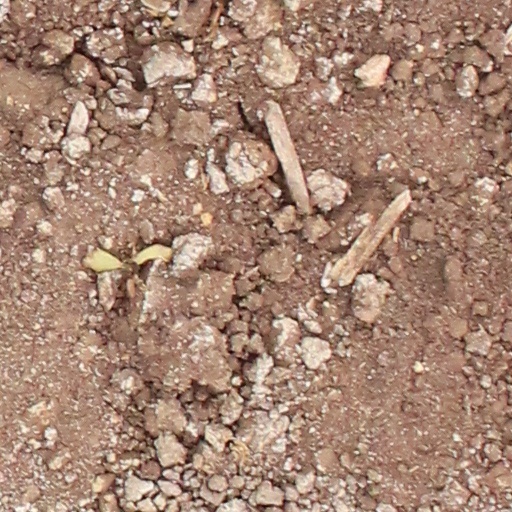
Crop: wheat